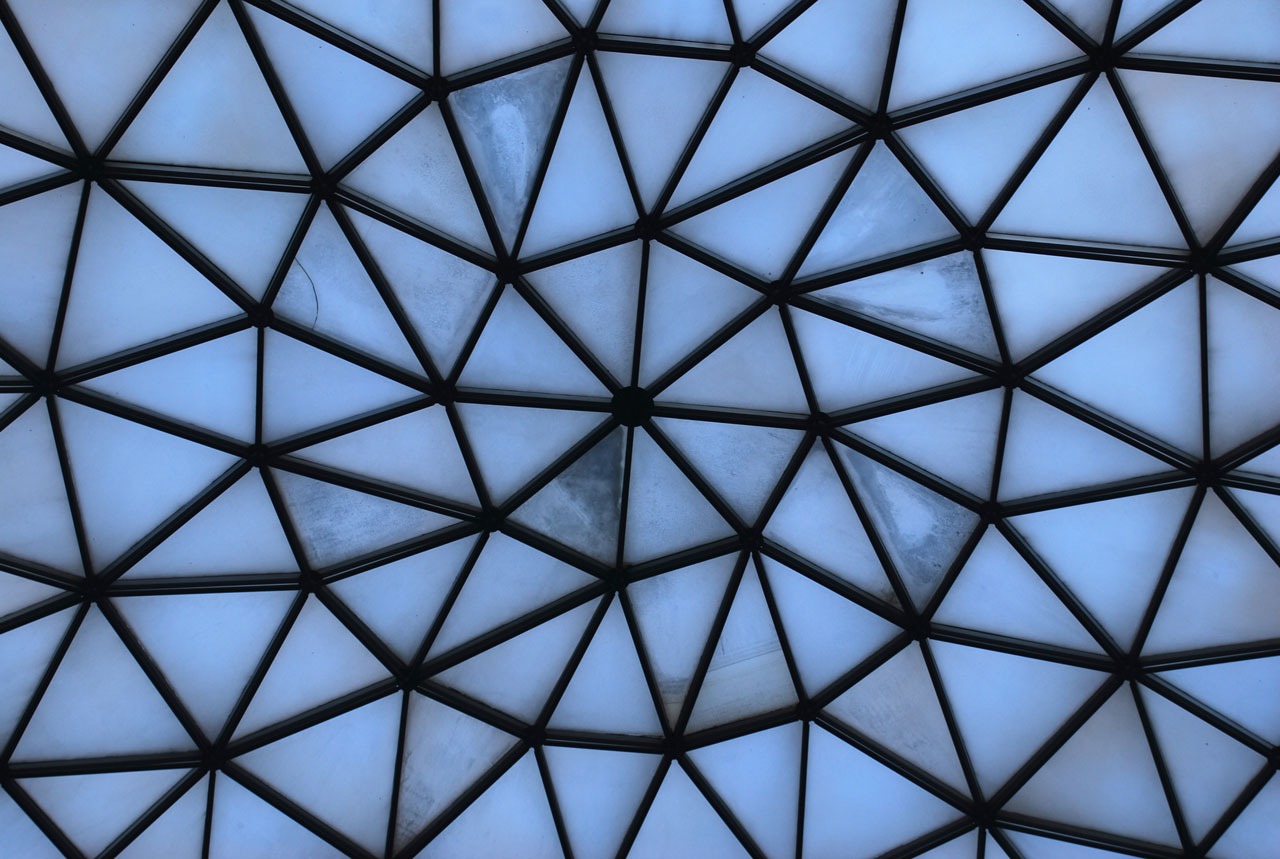
texture, window, glass, pattern, line, geometric, circle, art, design, symmetry, dome, shape, flooring